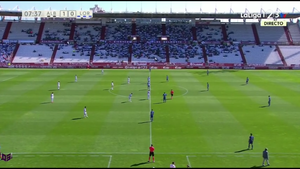
Le stade Carlos-Belmonte est un stade de football situé à Albacete, en Espagne.